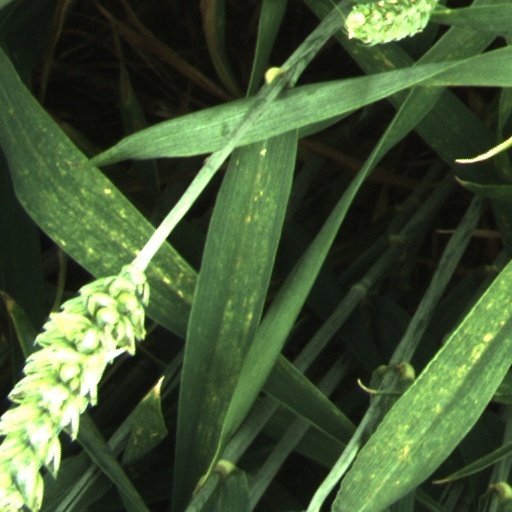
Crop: wheat